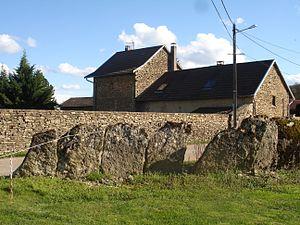
Annoisin-Chatelans
Annoisin-Chatelans est une commune française située dans le département de l'Isère et la région Auvergne-Rhône-Alpes.